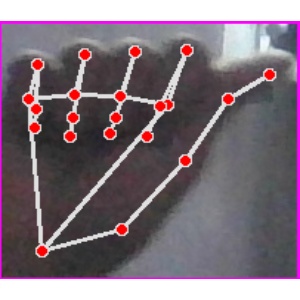
अक्षर: छ